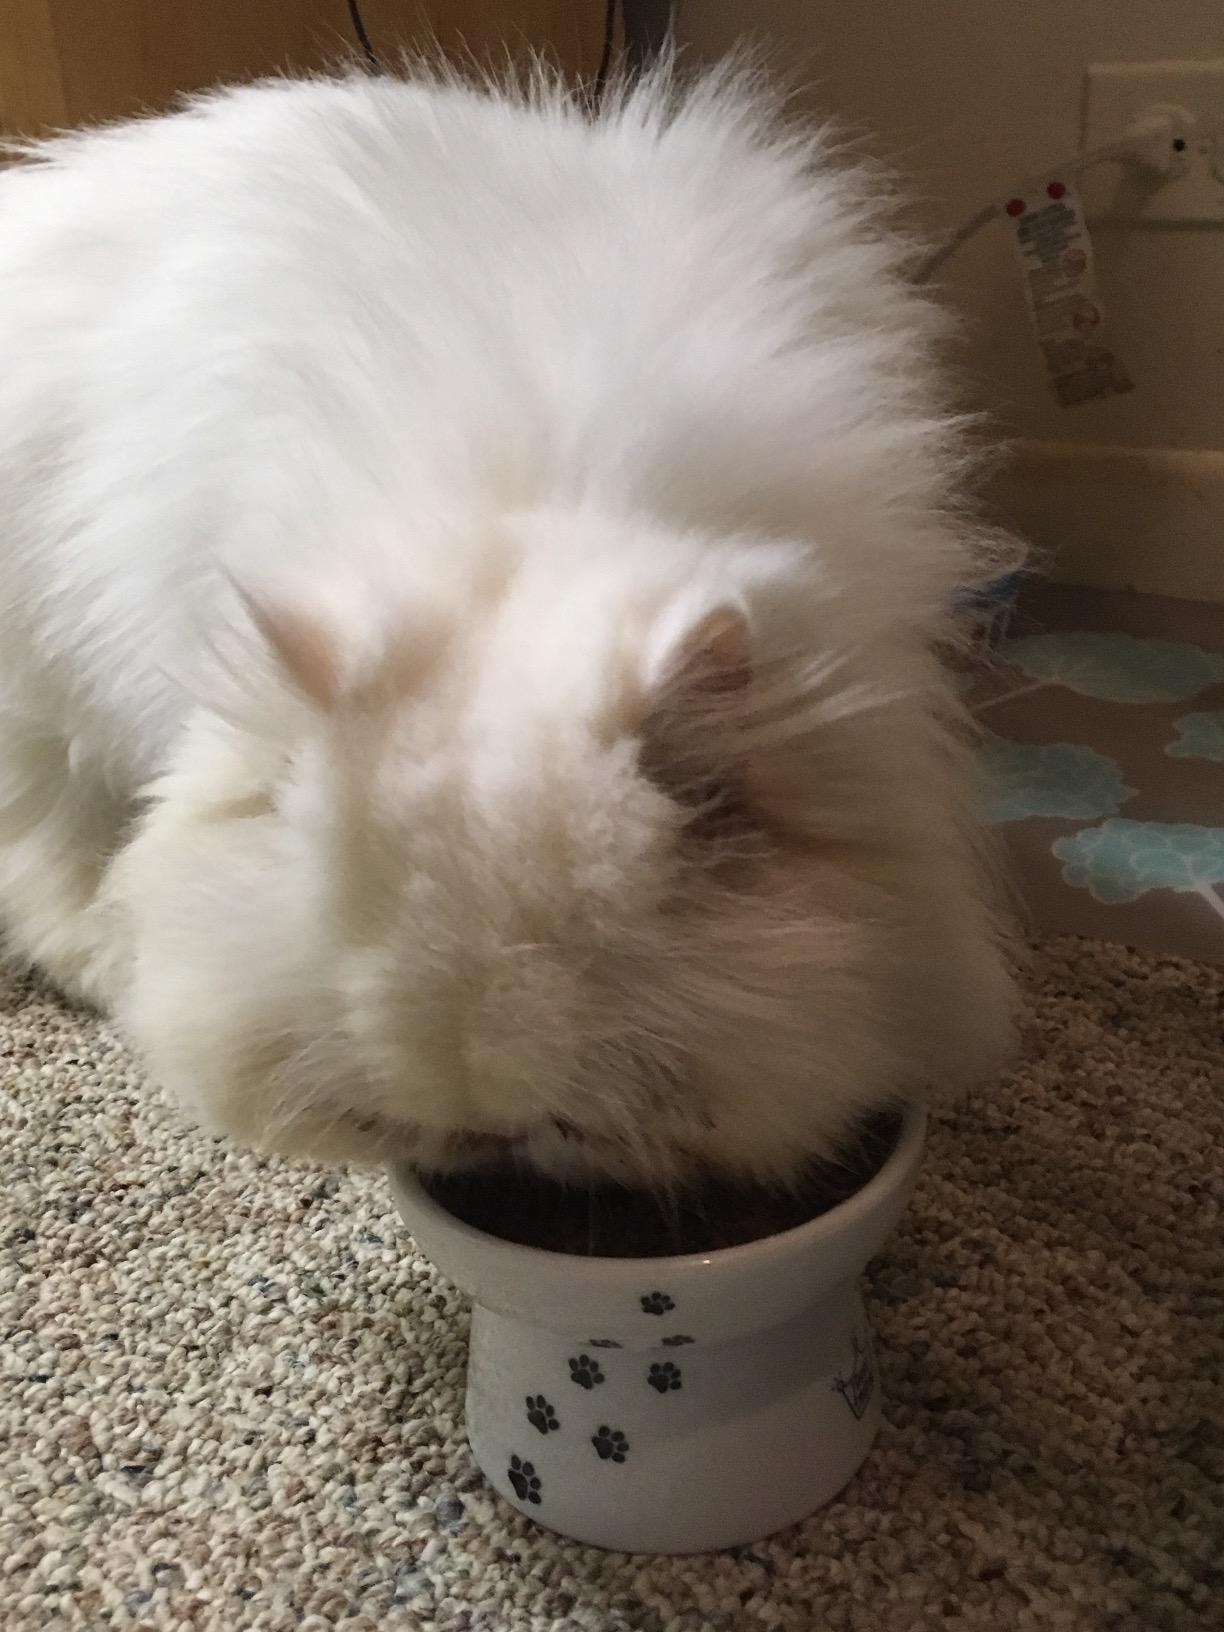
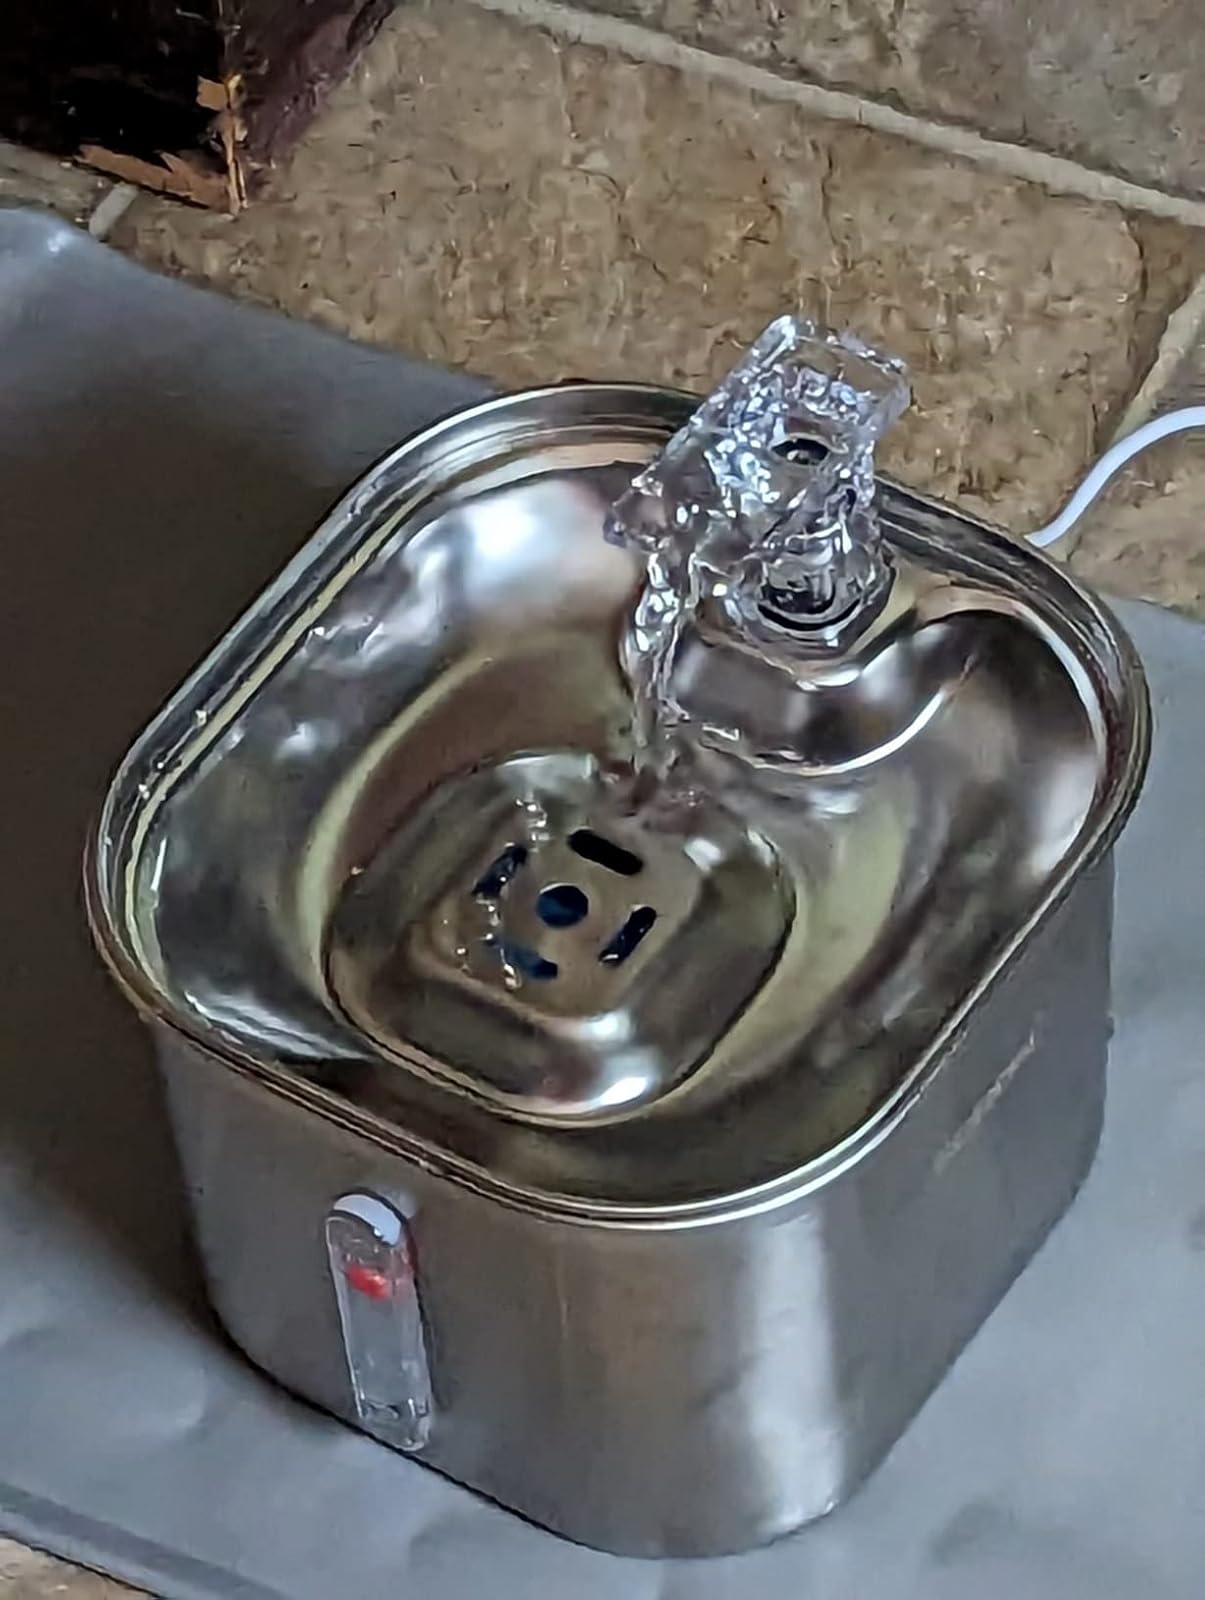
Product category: items_bowl
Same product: no